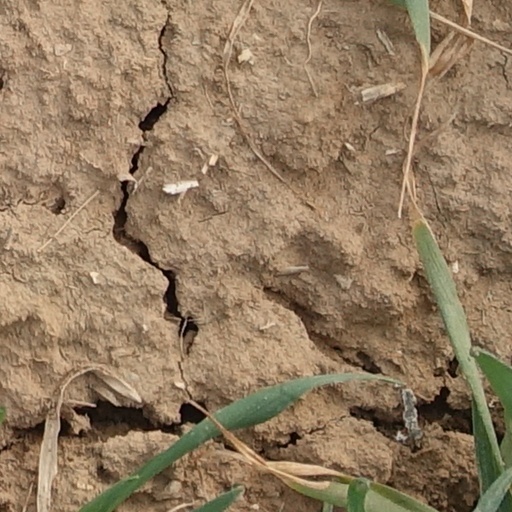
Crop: wheat